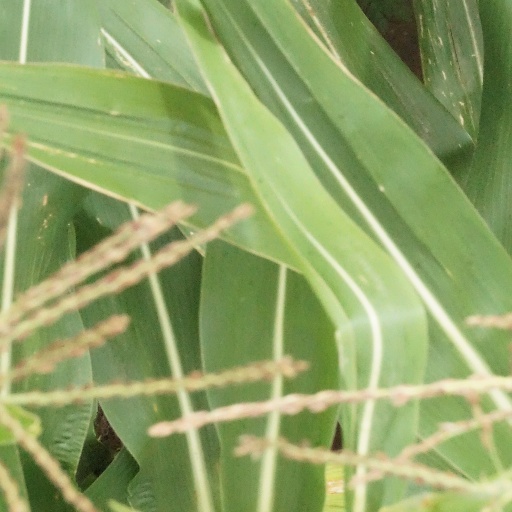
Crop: maize; corn